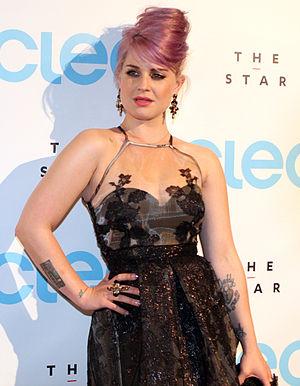
The Masked Singer est une émission de télévision dédiée à la compétition de chant type télé crochet. La série a été diffusée pour la première fois sur la Fox le 2 janvier 2019. Elle est basée sur le format sud-coréen King of Mask Singer.
Kelly Michelle Lee Osbourne, née le 27 octobre 1984 à Londres, est une chanteuse, actrice, animatrice de télévision et aussi créatrice de mode anglaise.